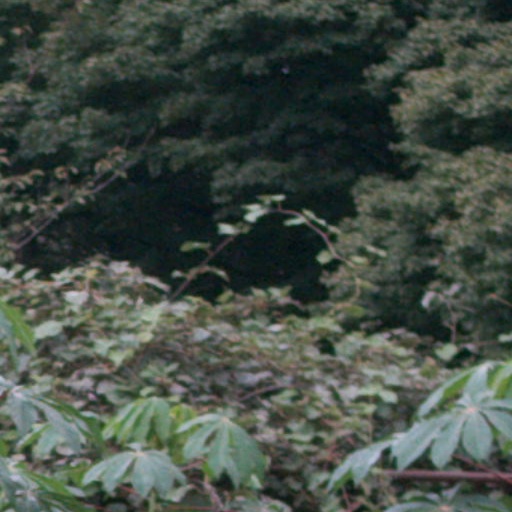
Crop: cassava